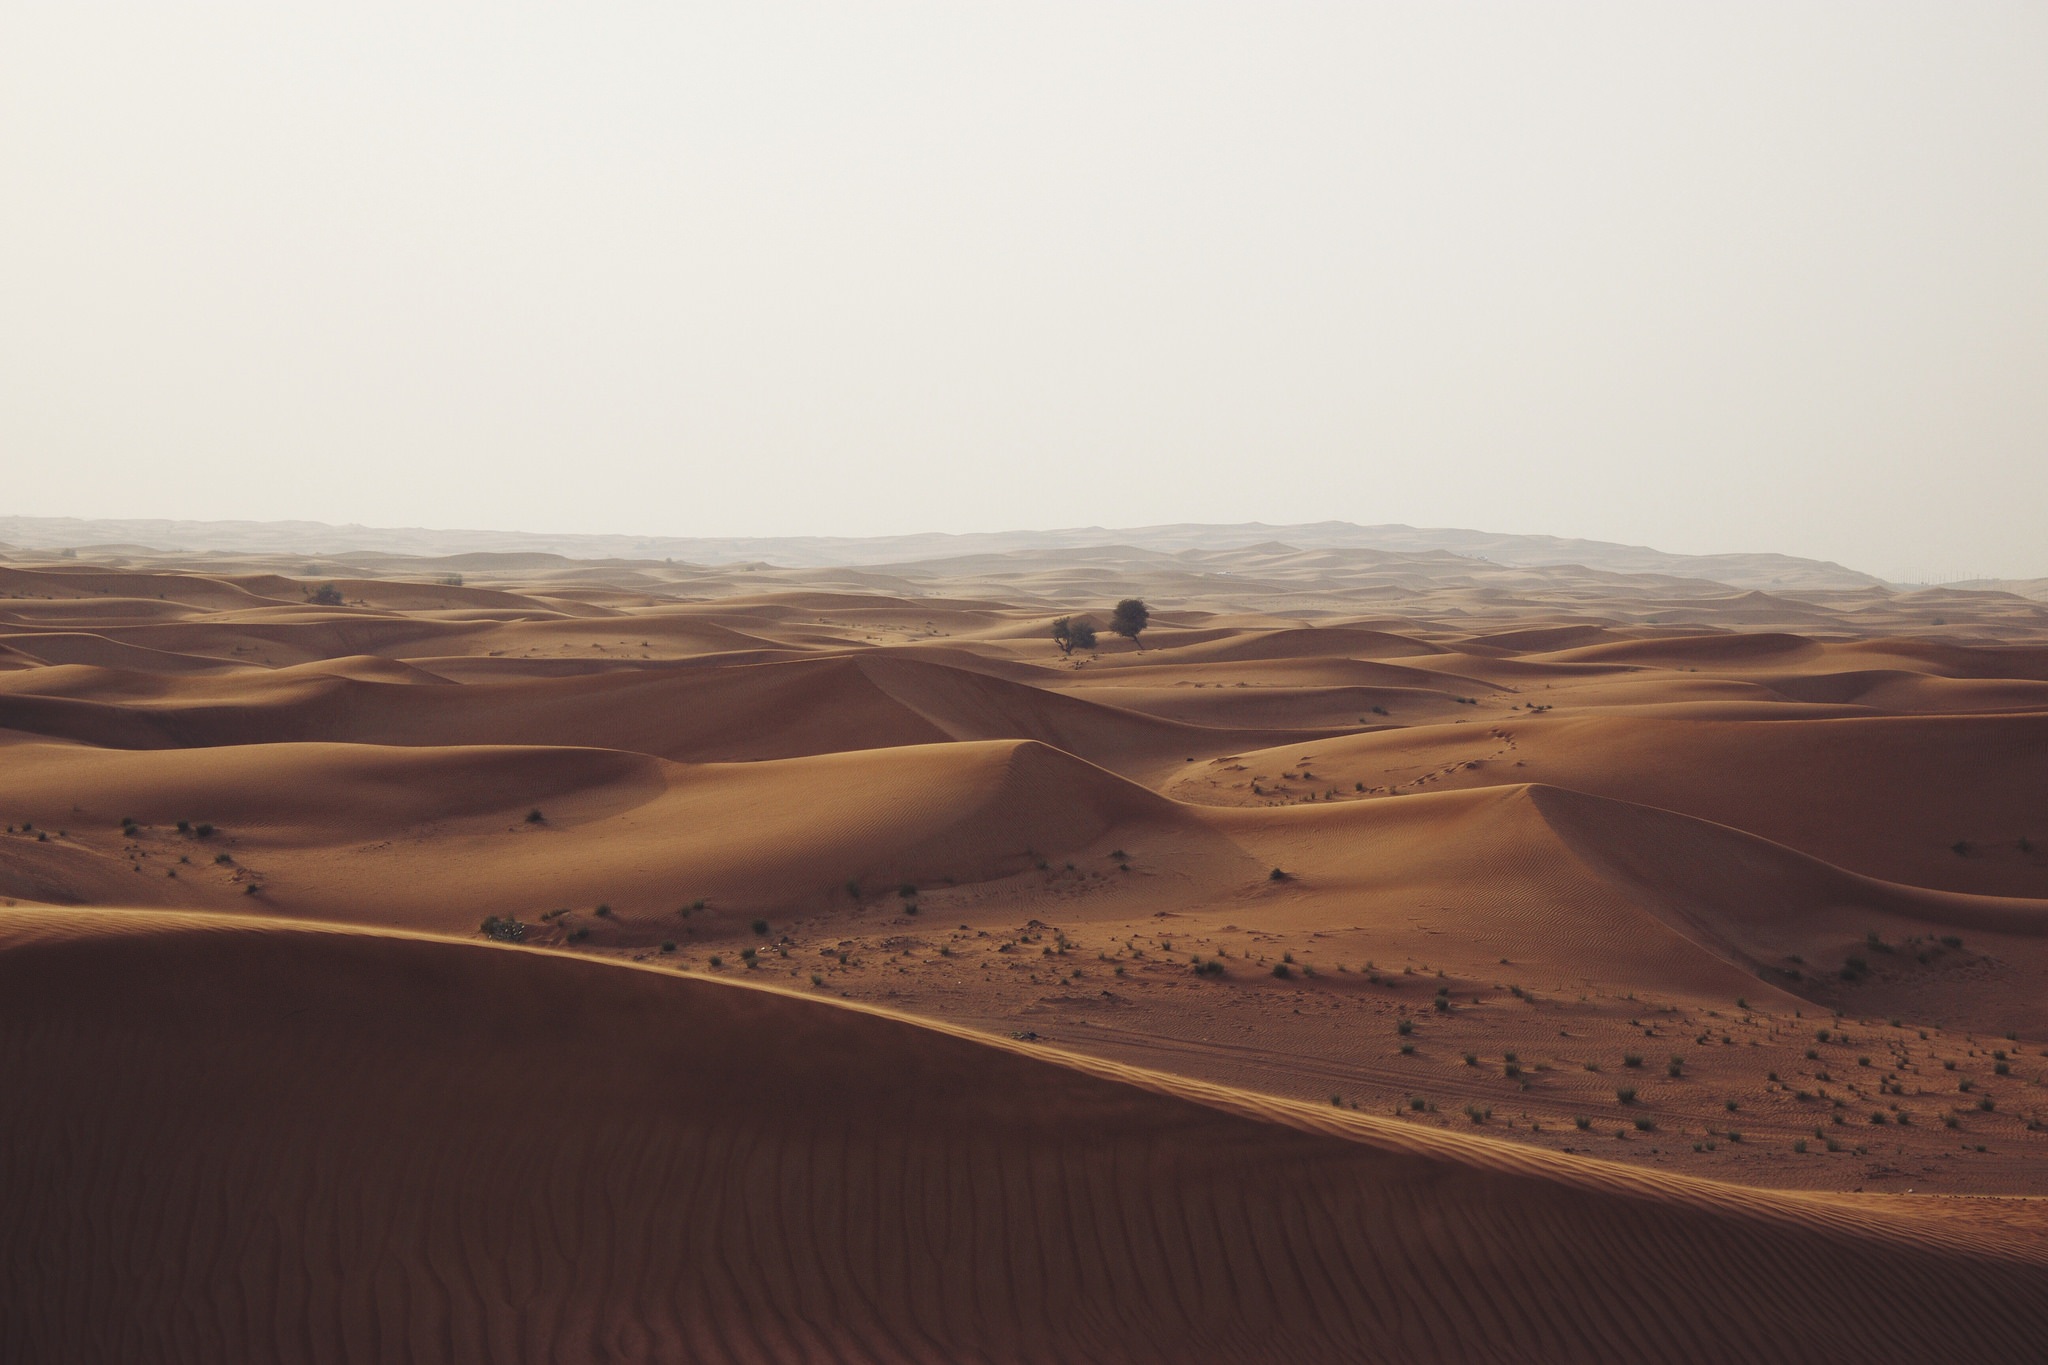
landscape, sand, arid, desert, barren, dry, orange, africa, scenery, brown, heat, hot, plateau, arabia, habitat, sahara, wadi, landform, erg, sand dunes, natural environment, geographical feature, aeolian landform